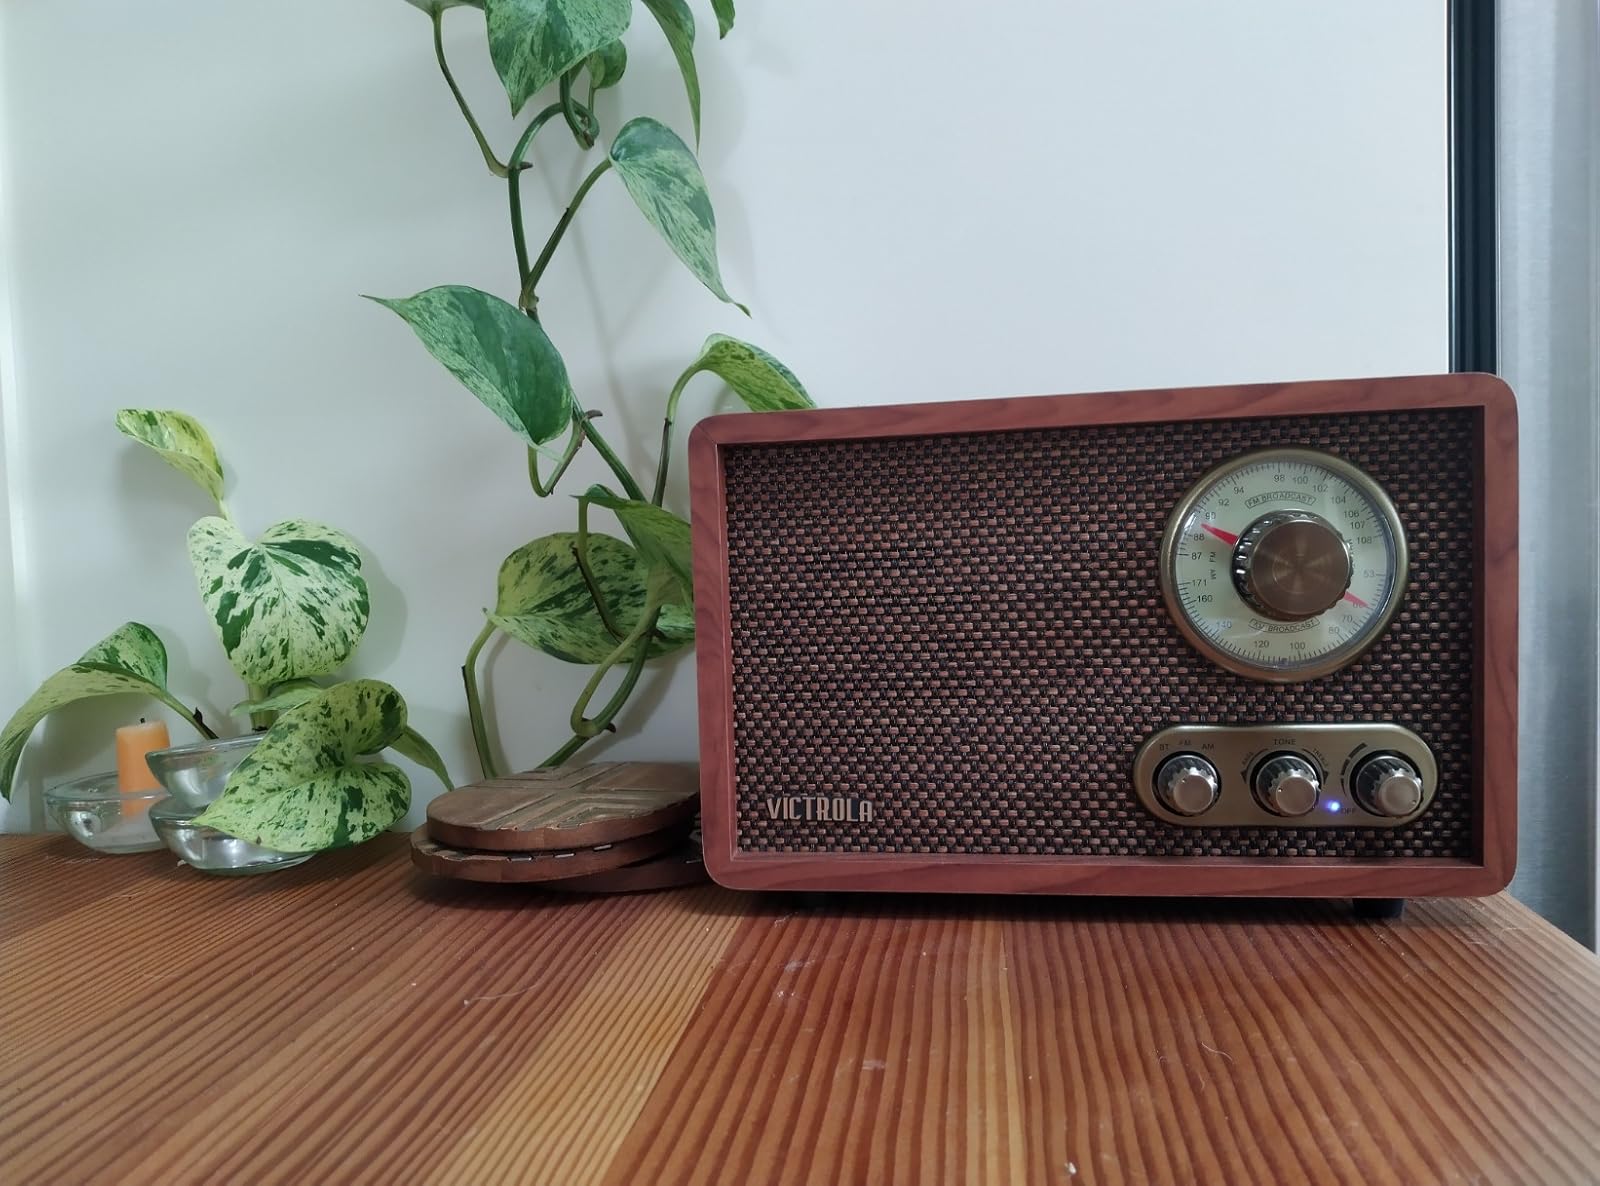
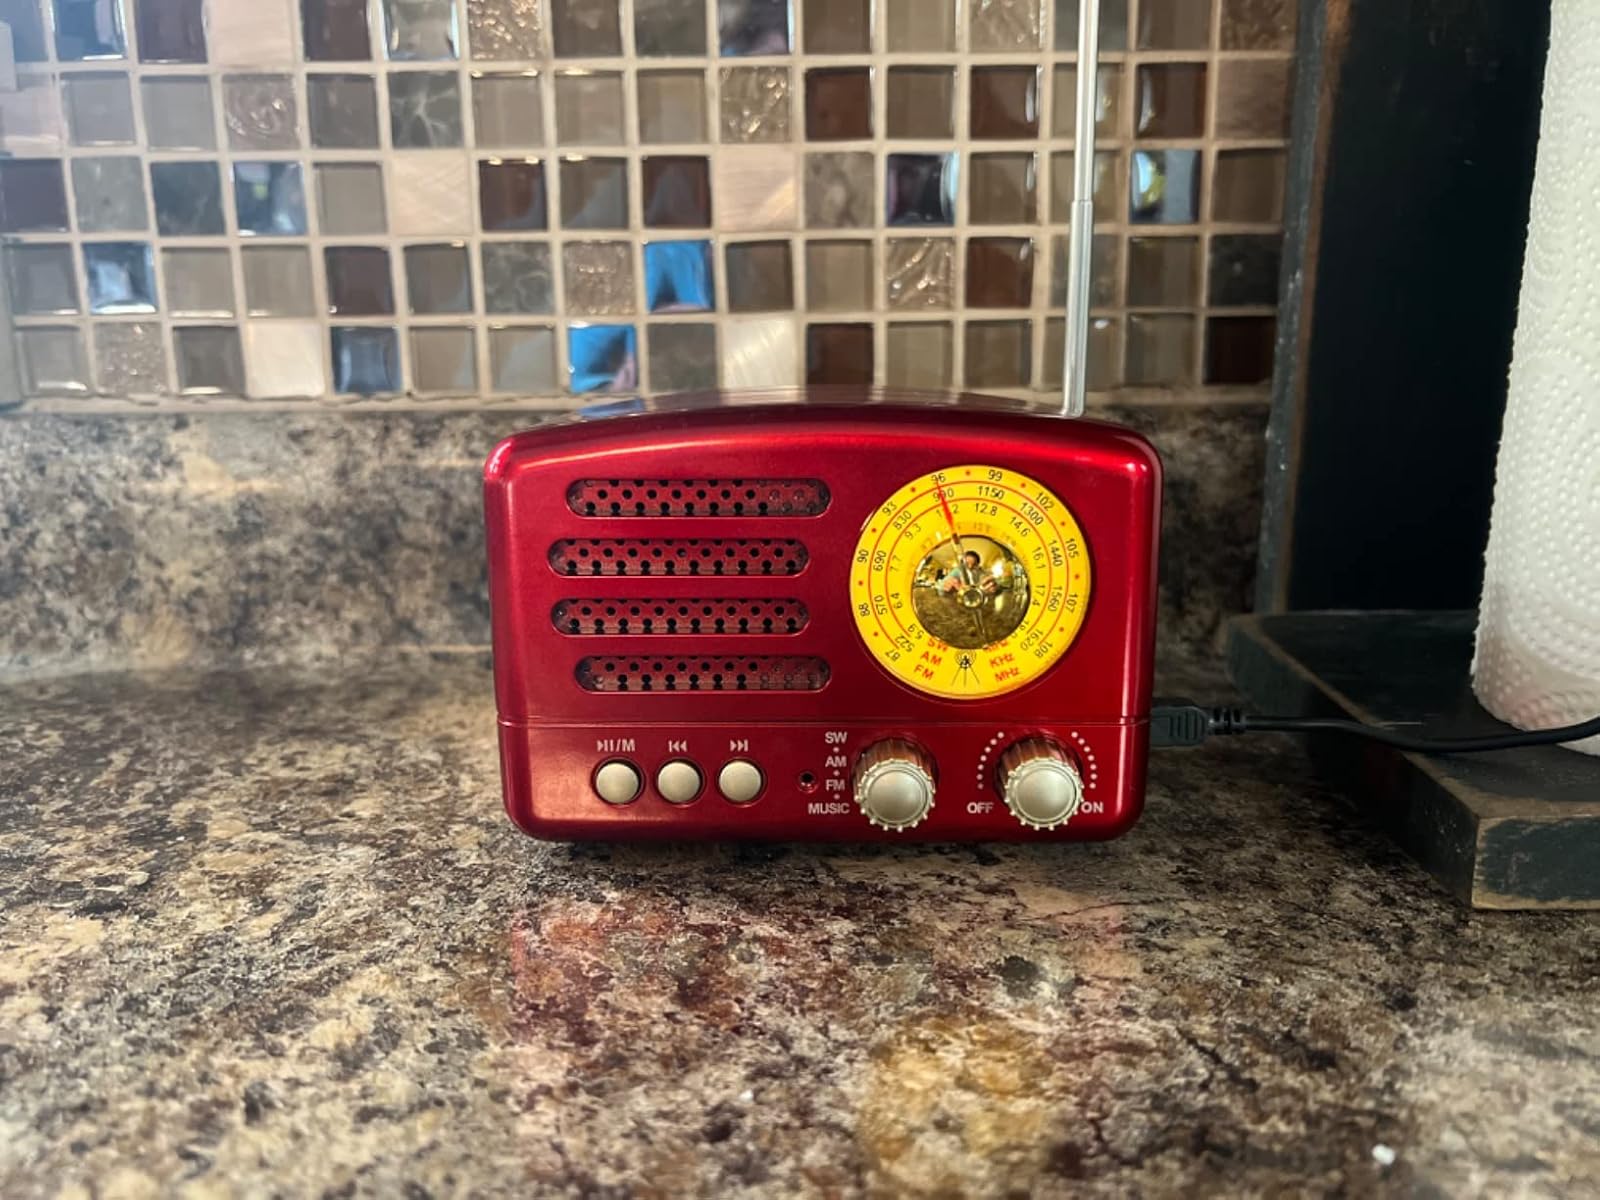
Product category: radio
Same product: no